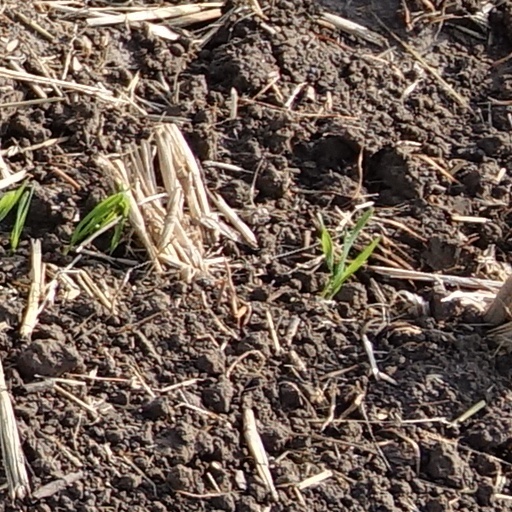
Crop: wheat